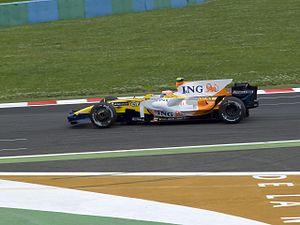
Le Grand Prix de France 2008, disputé sur le circuit de Nevers Magny-Cours le 22 juin 2008, est la 793ᵉ course du championnat du monde de Formule 1 courue depuis 1950 et la huitième manche du championnat 2008.